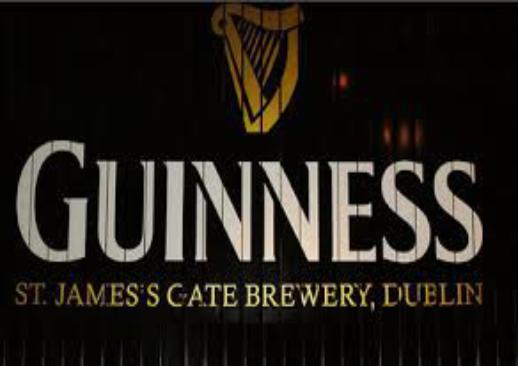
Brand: GUINNESS
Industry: Food